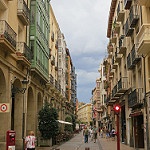
Label: street